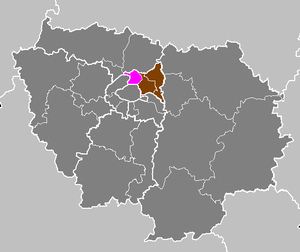
L'arrondissement de Saint-Denis est une division administrative française, située dans le département de la Seine-Saint-Denis et la région Île-de-France.